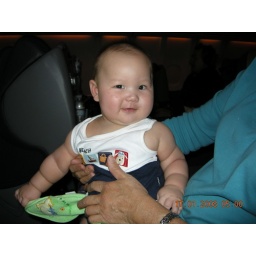
Gregory in the plane on the way home to see Daddy ...